SDEC R engine

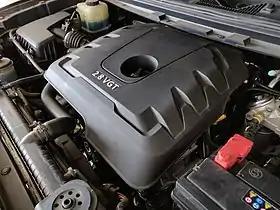
SDEC SC28R 150 Q5

The SDEC R Series engines are Inline-4 diesel engines from SDEC. They are light-duty truck engines based on licensed VM Motori designs.